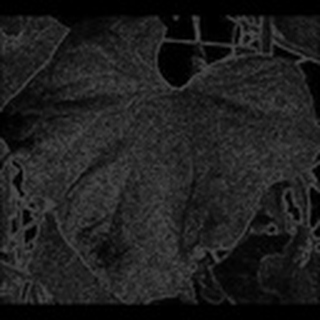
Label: cotton_powdery_mildew